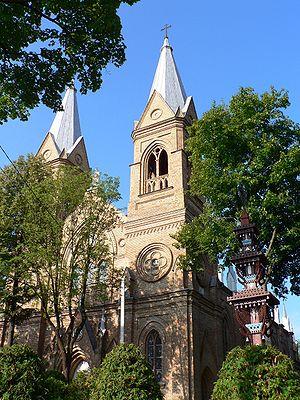
Krekenava est un village de 2 003 habitants dans la municipalité du district de Panevėžys au nord de la Lituanie.